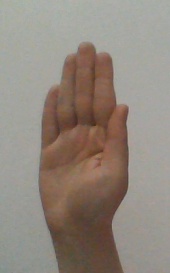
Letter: seen